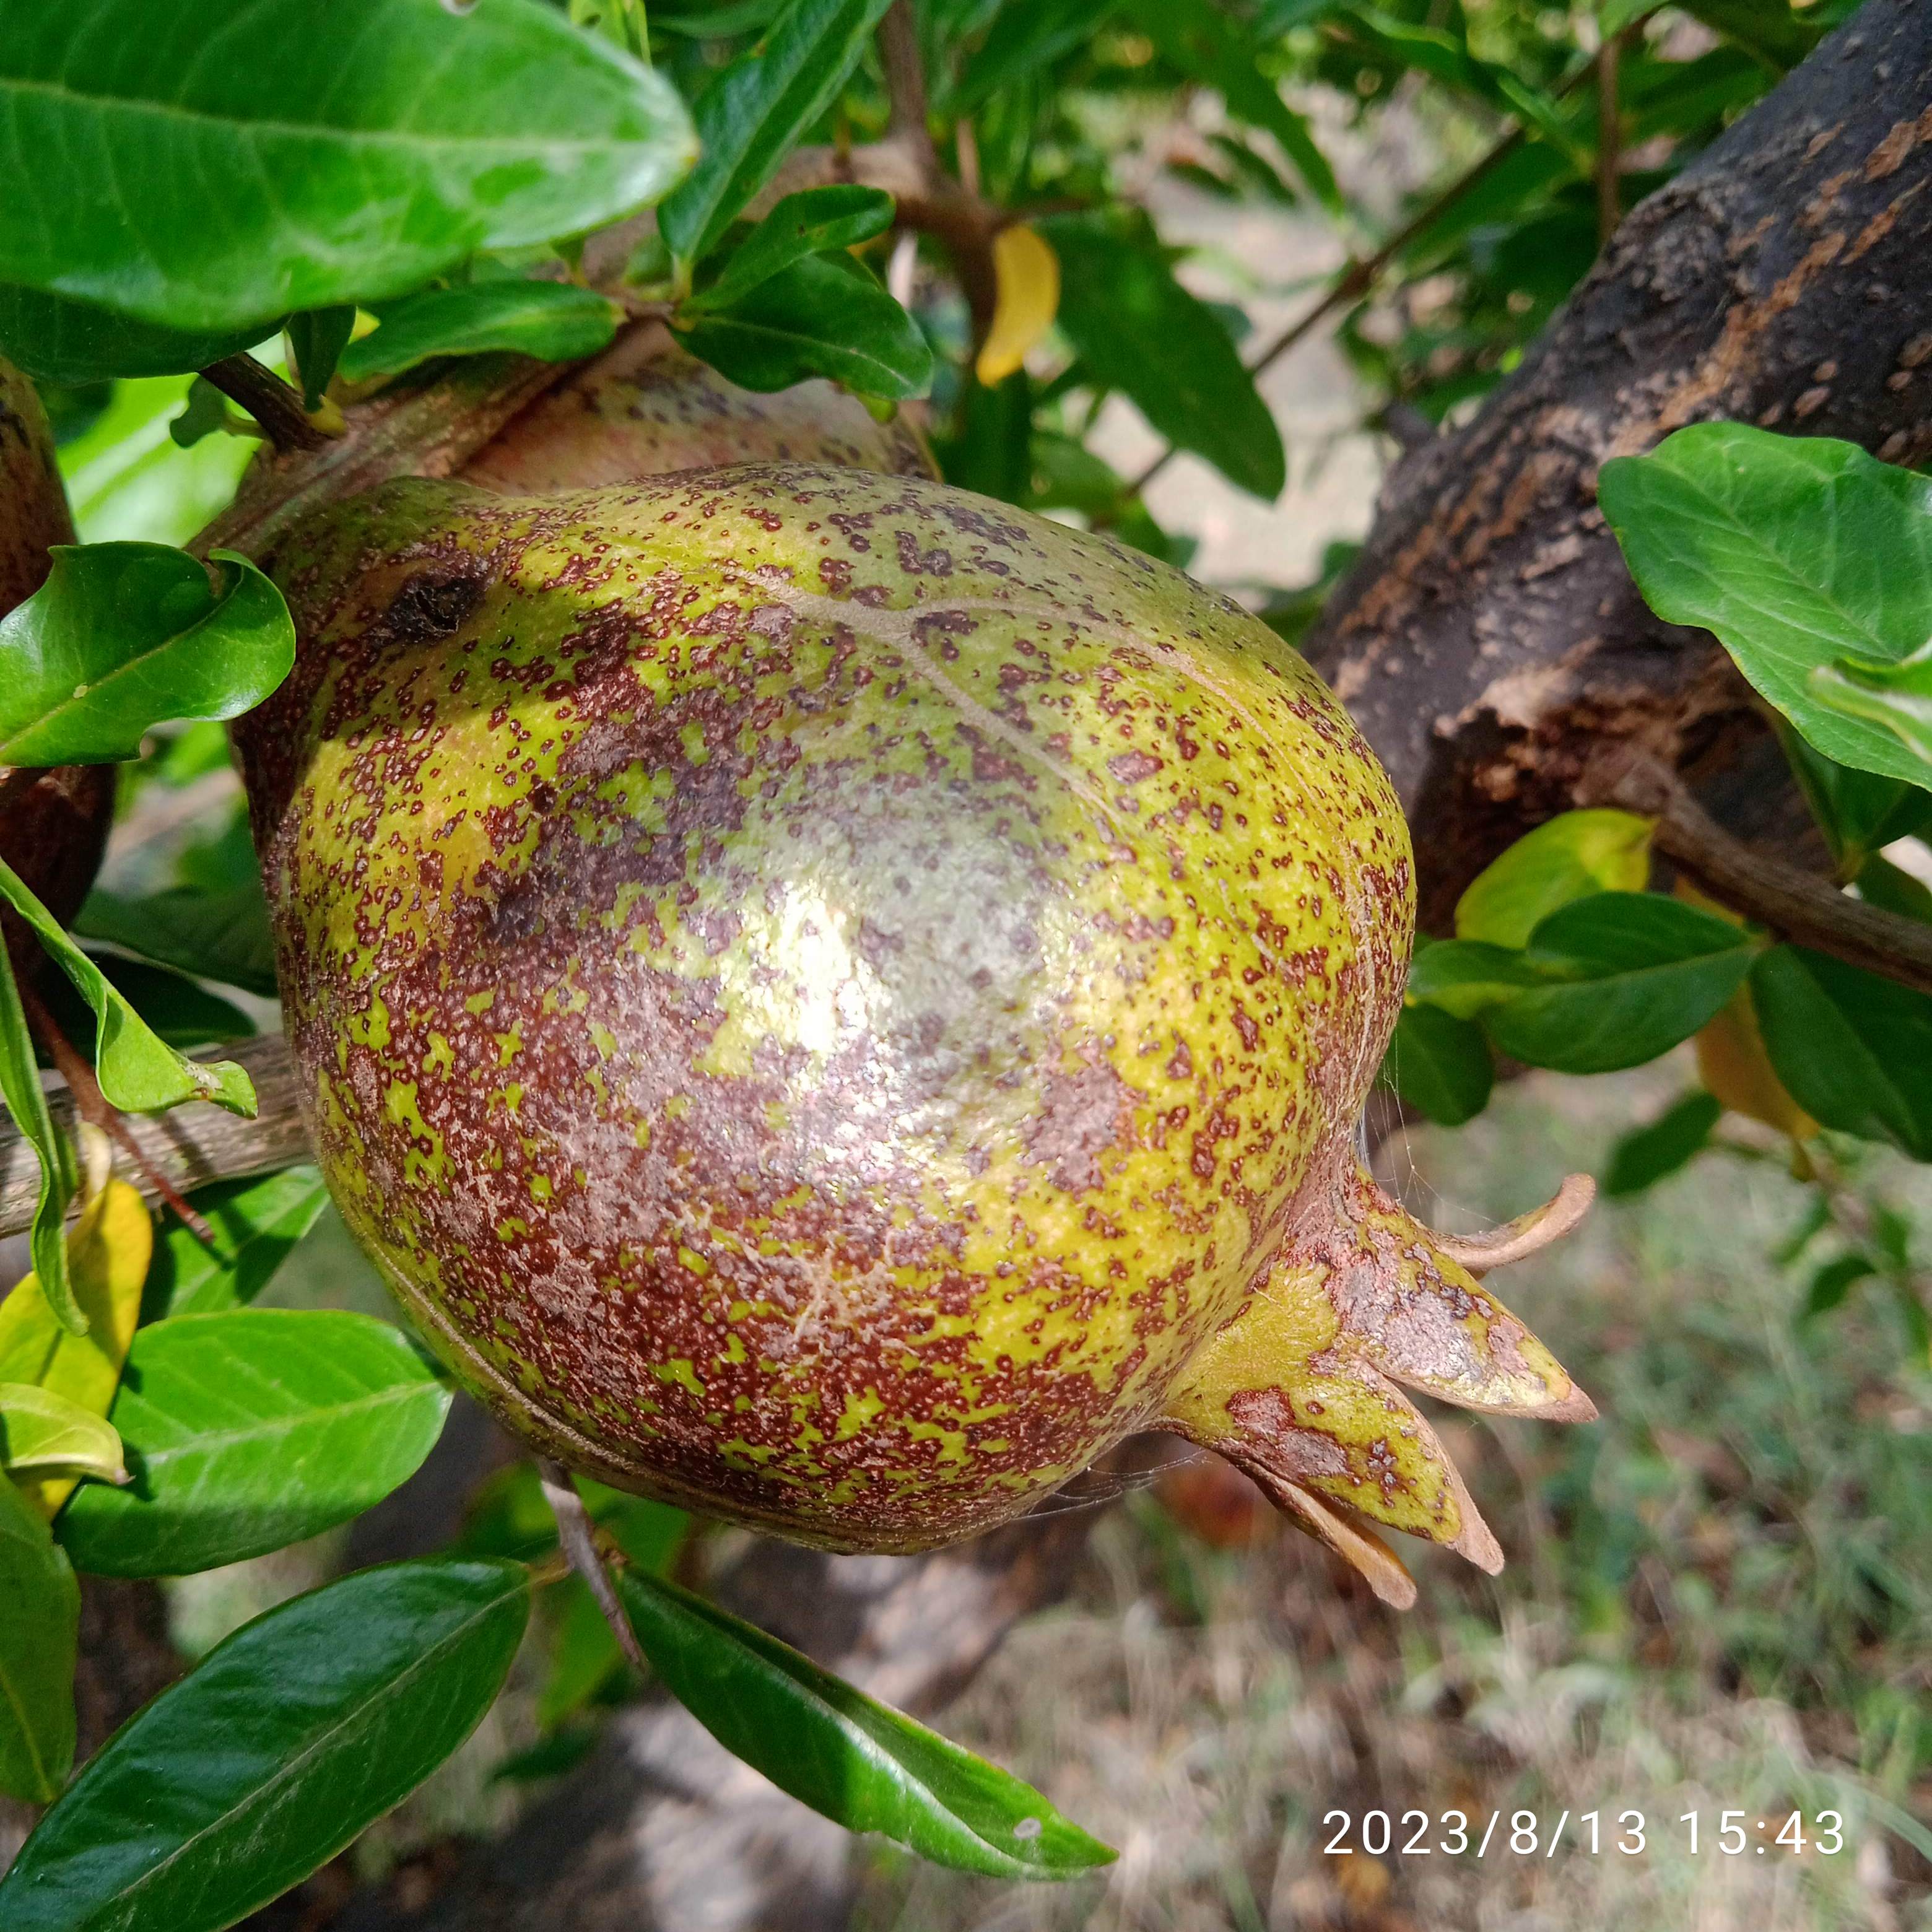
Label: Cercospora